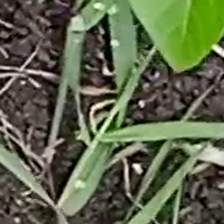
Weed species: Digitaria_SP_(Digitaria Sanguinalis )